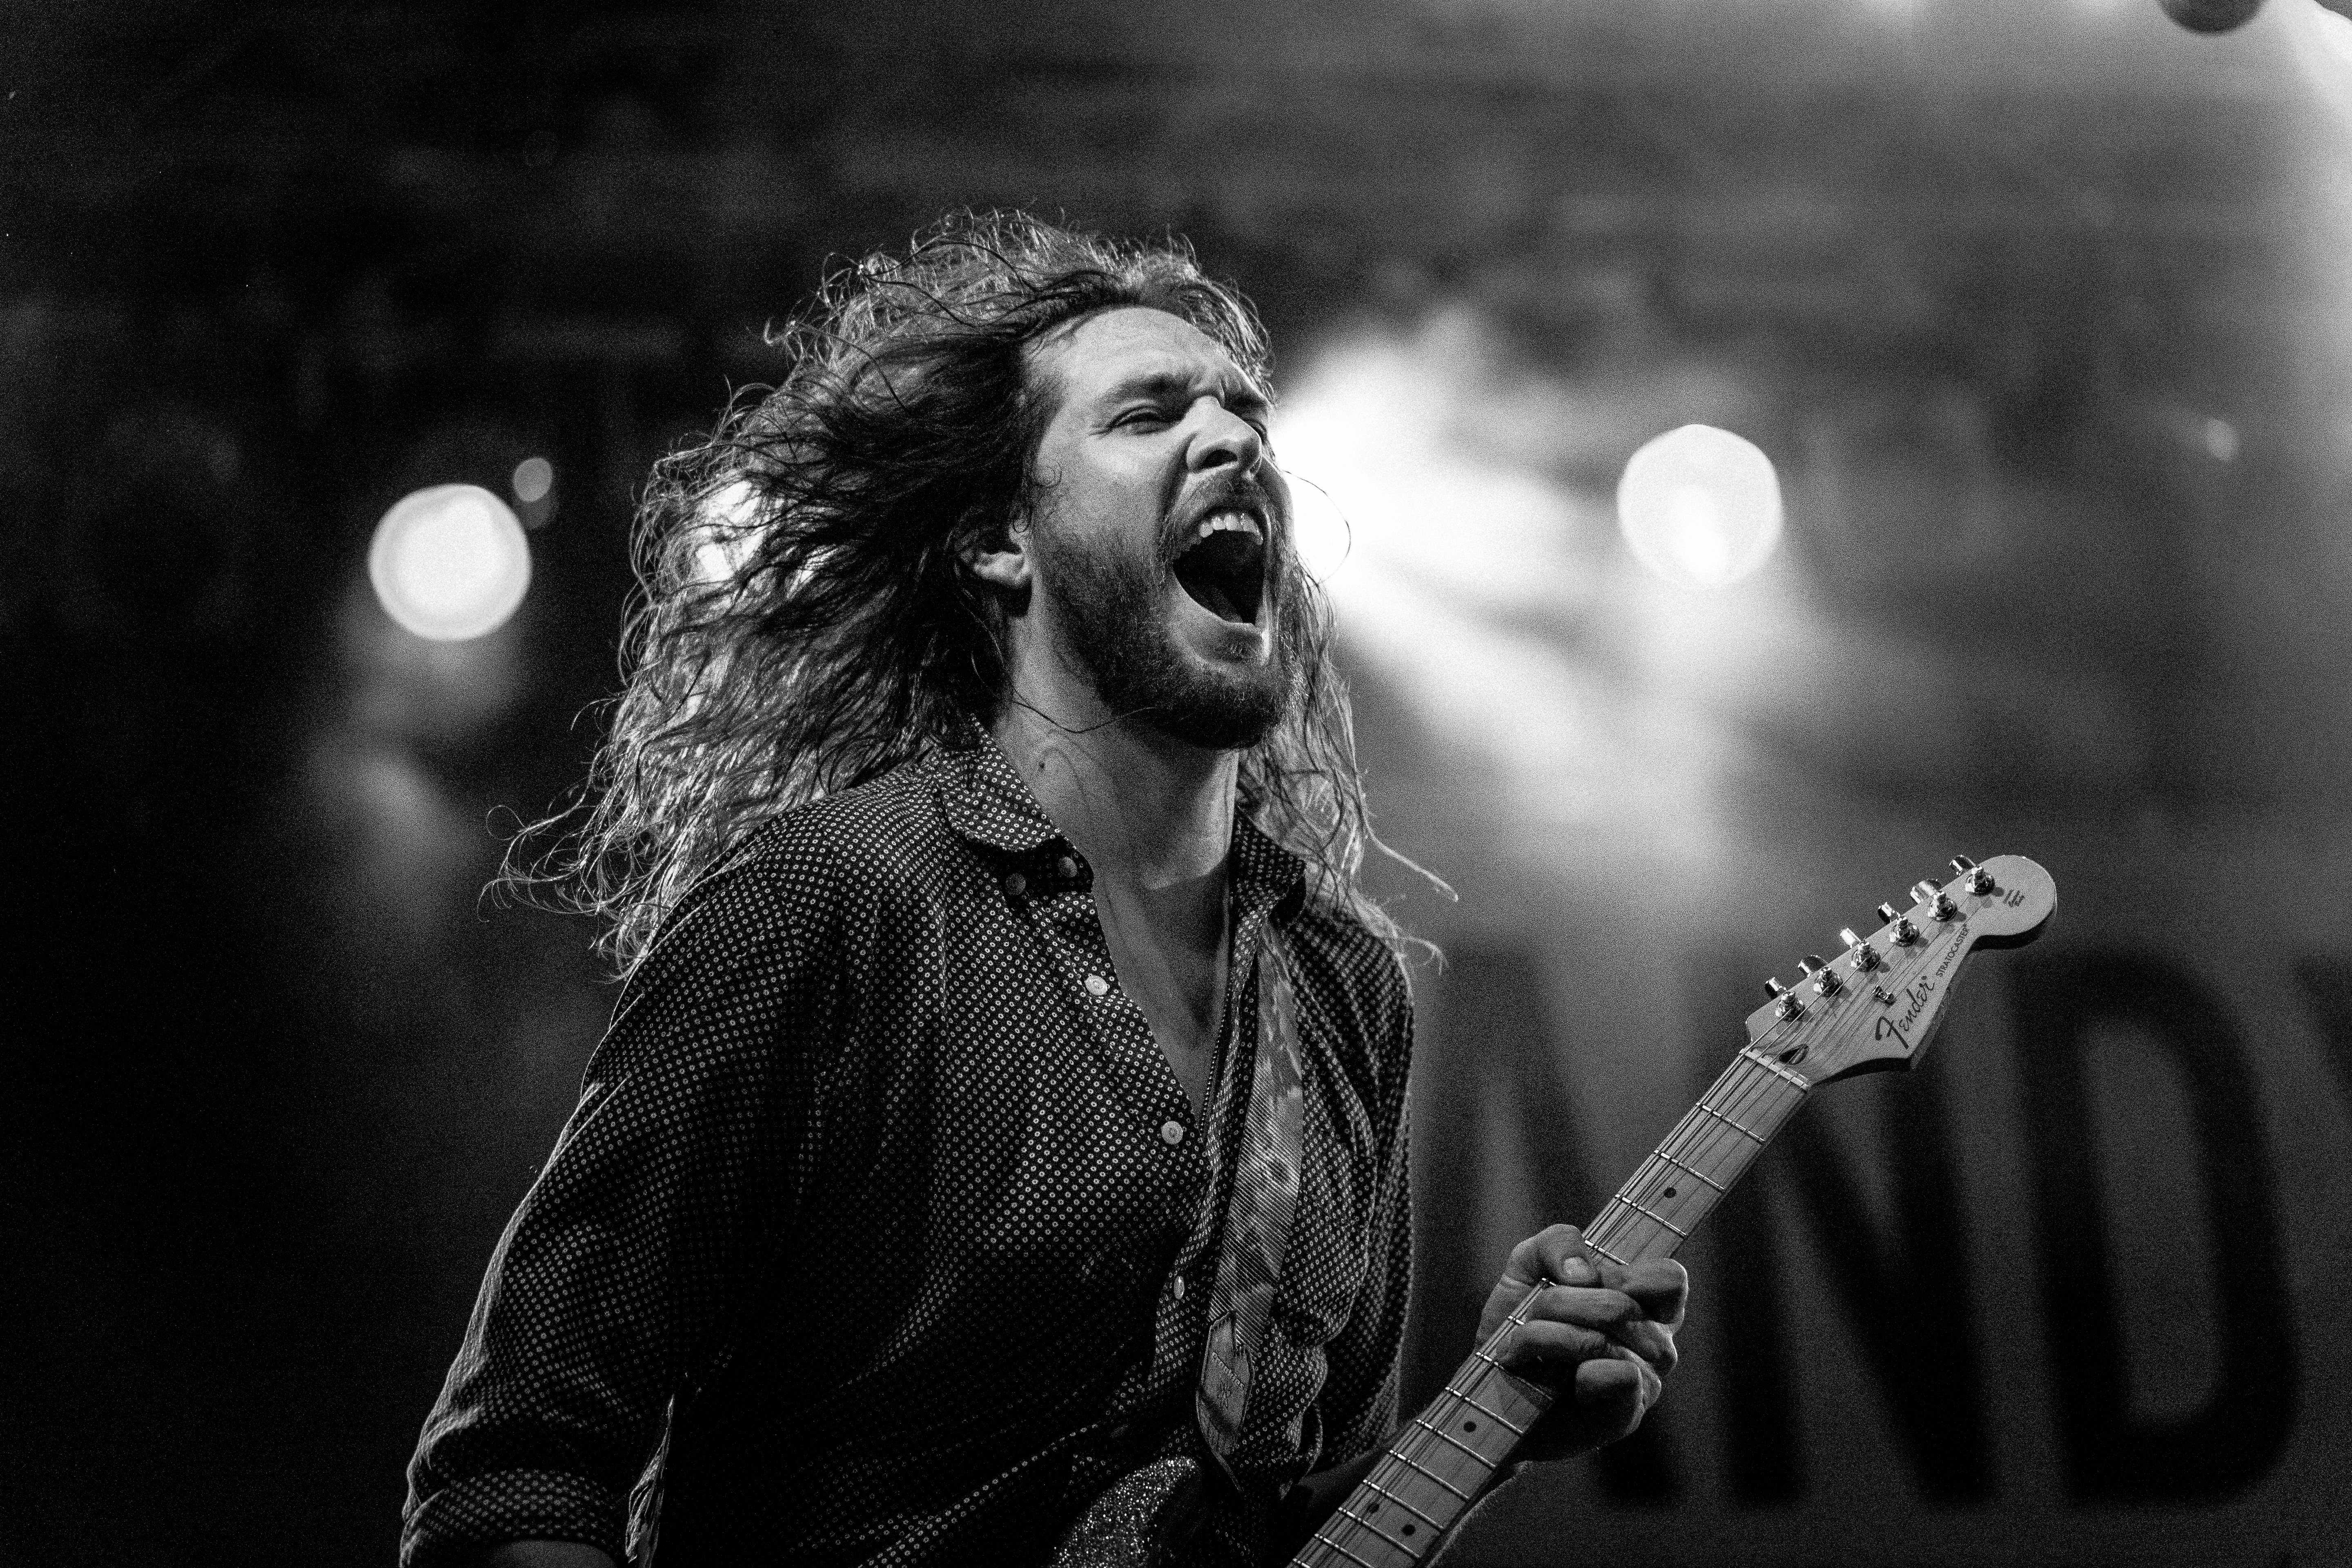
person, music, black and white, white, concert, singer, musician, black, monochrome, blues, jazz, performance, bassist, singing, guitarist, soul, entertainment, bamberg, performing arts, americans, singer songwriter, monochrome photography